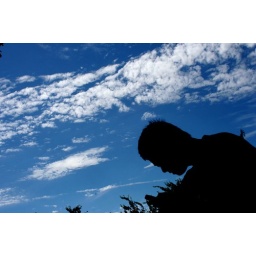
Backlit by the sky and clouds - Portland